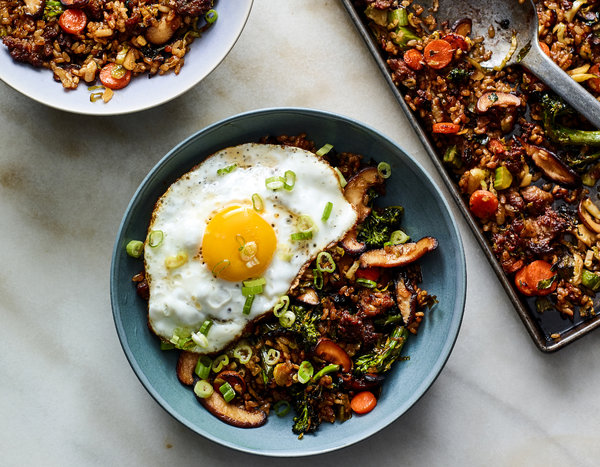
Dish: fried_rice